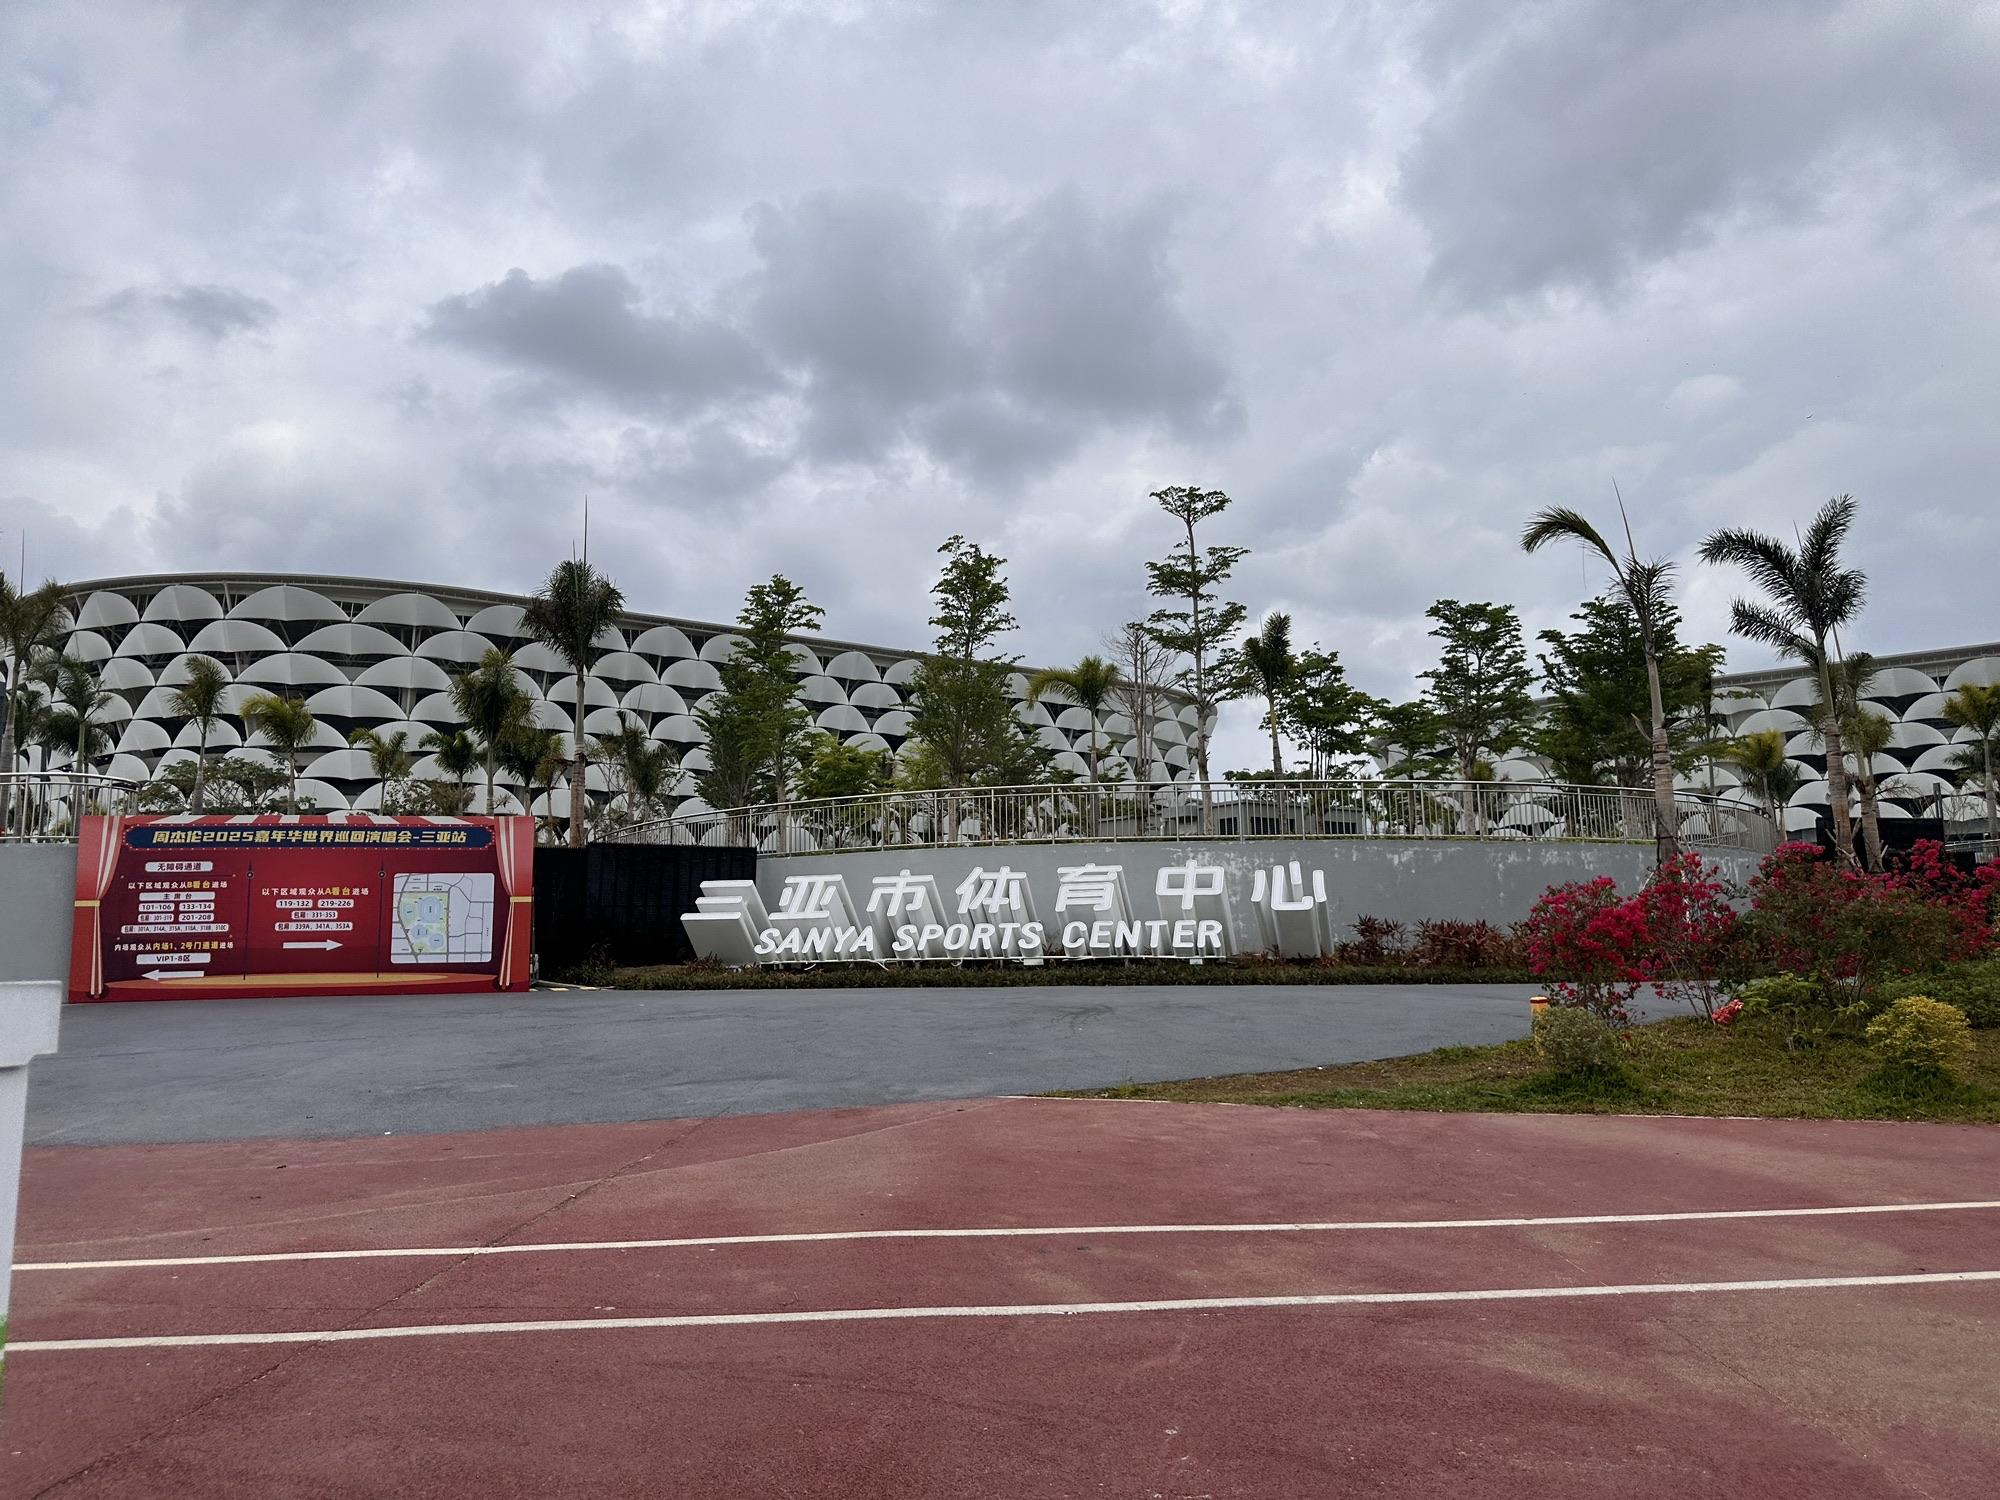
地标名称：三亚市体育中心-白鹭体育场
所在城市：三亚市·吉阳区